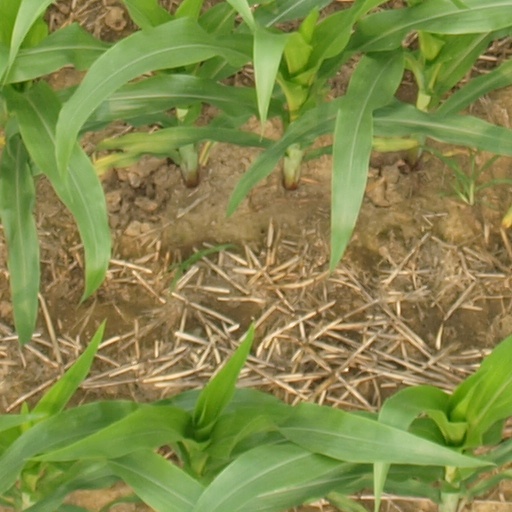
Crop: maize; corn